Lafayette Regional Airport

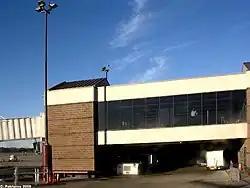
The former Lafayette Regional Airport terminal from the tarmac before the new terminal was opened on January 20, 2022

Lafayette Regional Airport(French: Aéroport régional de Lafayette) is a public use airport two miles (4 km) southeast of Lafayette, in Lafayette Parish, Louisiana, United States. It is owned and operated by the City Parish of Lafayette.